St Bees School

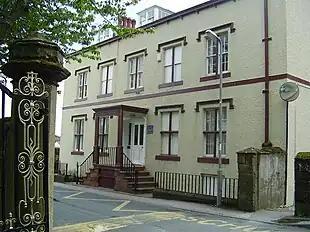
The refurbished Fox Music Centre

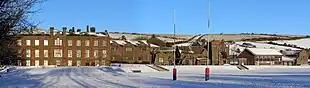
St. Bees School, Cumbria, seen from the edge of the "Firsts" in winter

Help was at hand, but during the Second World War, Mill Hill School was evacuated to St Bees after their buildings were occupied by the government.